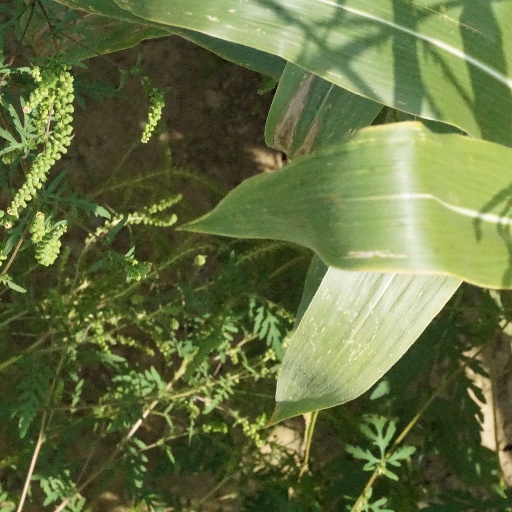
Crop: maize; corn